Finley Stadium

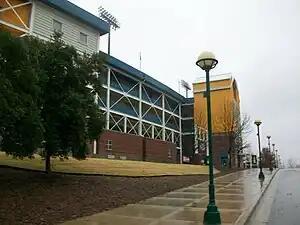
Exterior view of the stadium in 2009

Finley Stadium is a stadium located in Chattanooga, Tennessee, United States. Owned by the City of Chattanooga, it has served as home venue for several teams, including the University of Tennessee at Chattanooga's football team and Chattanooga FC (MLS Next Pro), a professional Division 3 soccer team.